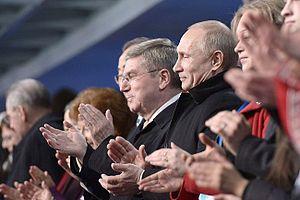
Thomas Bach, né le 29 décembre 1953 à Wurtzbourg, est un avocat et escrimeur allemand.